Gun-Mari Lindholm

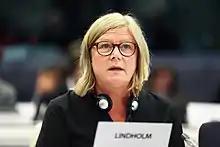
Gun-Mari Lindholm (2019)

Gun-Mari Lindholm (born 29 March 1962) is a politician on the autonomous Åland Islands. She is Vice-President of the EUDemocrats - Alliance for a Europe of Democracies.